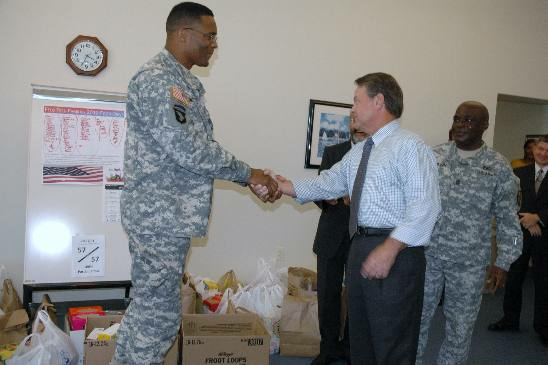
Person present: Yes